Stephen J. Benkovic

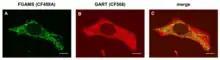
FGMAS GART

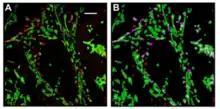
De Novo Purine Biosynthesis

A longstanding question in cellular metabolism is how metabolic enzymes in a given network organize within the cytosol, densely packed with myriad proteins and metabolites, to facilitate metabolic flux. One solution is through the formation of a macromolecular complex of enzymes, termed a ‘metabolon’. The "de novo" purine biosynthetic pathway is a highly conserved, energy-intensive pathway that generates inosine 5ᶦ-monophosphate (IMP) from phosphoribosylpyrophosphate (PRPP). In humans, this metabolic transformation is carried out in ten steps by the sequential orchestration of the activities of the six enzymes. Evidence that the enzymes might condense within cells to form the purinosome derived from confocal microscopy on HeLa cells using chimeric constructs of these enzymes that revealed in common merged punctates for the six enzymes as illustrated for the two enzymes, FGAMS and GART. Unlike more traditional static metabolons, purinosome formation is a reversible process. Spatial control of purinosome assembly in HeLa cells was found to be microtubule assisted and to colocalize with mitochondria as shown by super resolution chemical imaging. D"e novo" purine biosynthesis is likely most efficient when purinosomes are located near mitochondria to capture needed substrates exported from the mitochondria.